Glimmingehus

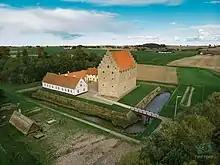
aerial view of Glimmingehus (September 2018)

Glimmingehus is a medieval era castle located at Simrishamn Municipality, Scania in southern Sweden. It is the best preserved medieval stronghold in Scandinavia. It was built 1499–1506, during an era when Scania formed a vital part of Denmark, and contains many defensive arrangements of the era, such as parapets, false doors and dead-end corridors, 'murder-holes' for pouring boiling pitch over the attackers, moats, drawbridges and various other forms of death traps to surprise trespassers and protect the nobles against peasant uprisings. The lower part of the castle's stone walls are 2.4 meters (94 inches) thick and the upper part 1.8 meters (71 inches).